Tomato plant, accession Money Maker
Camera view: horizontal (90 deg, fisheye); turntable rotation: 30 degrees
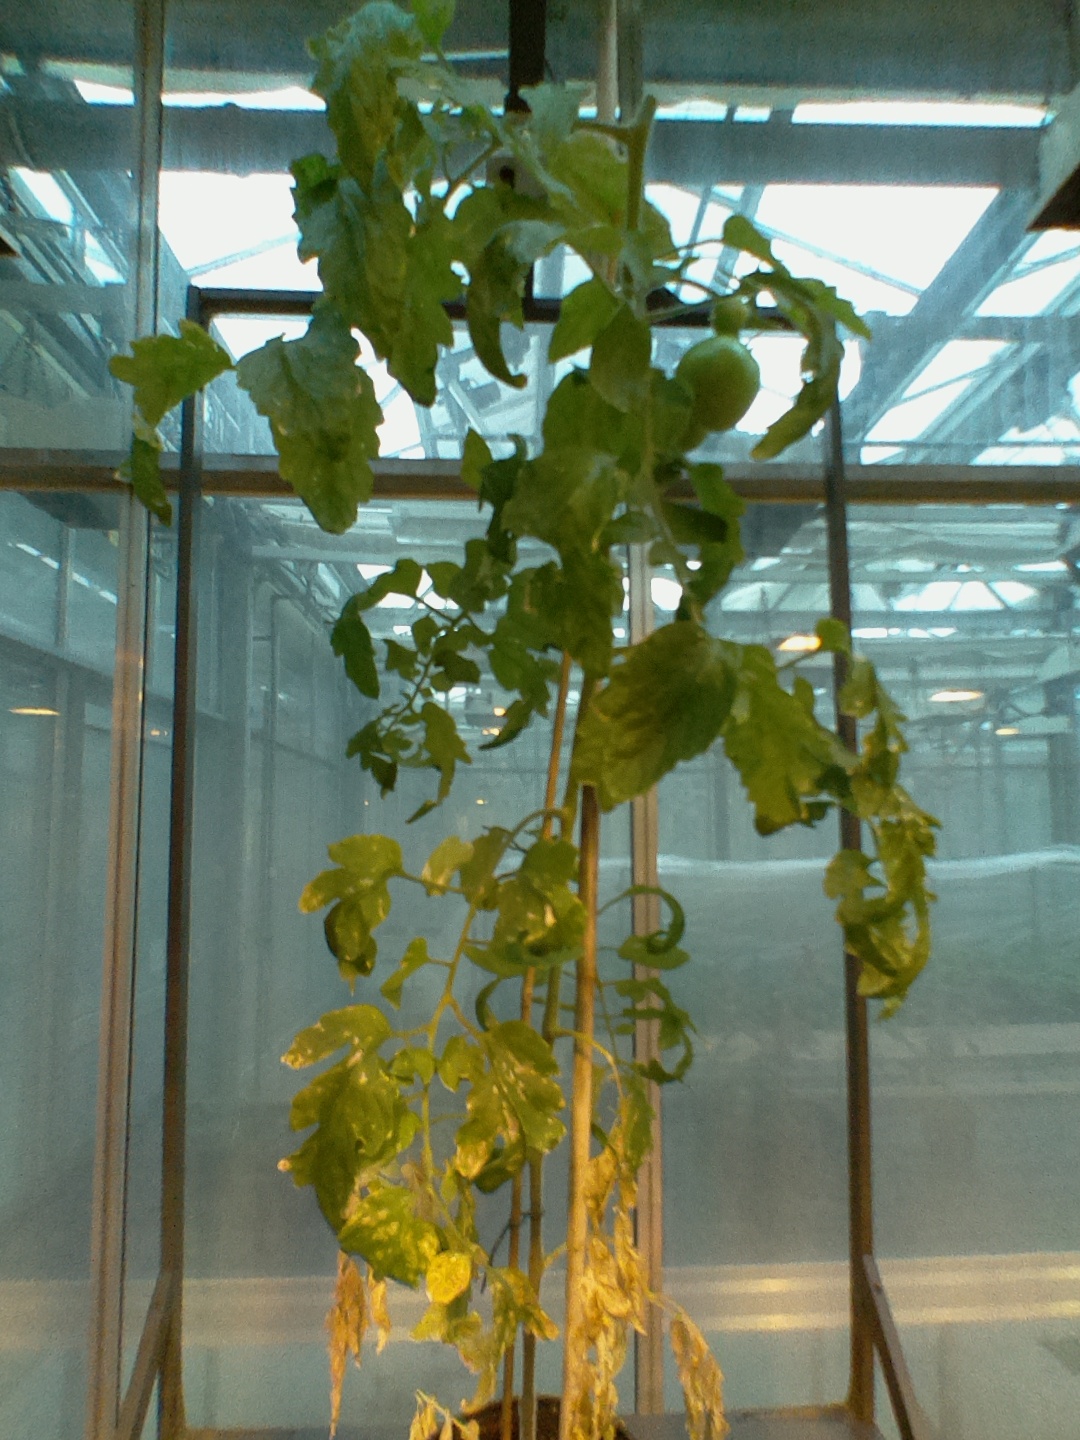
BBCH growth stage 77: 70%-80% of final fruit size